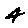
Label: 4